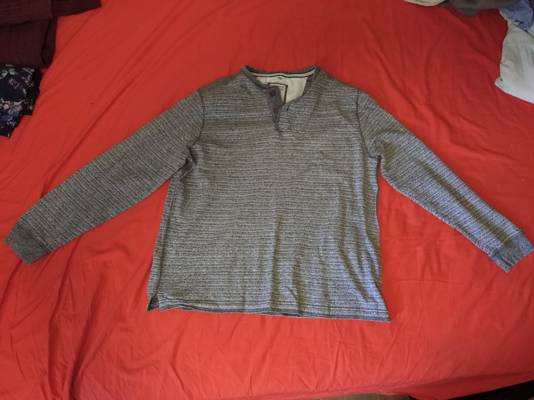
Waste category: clothes